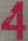
Number: 4